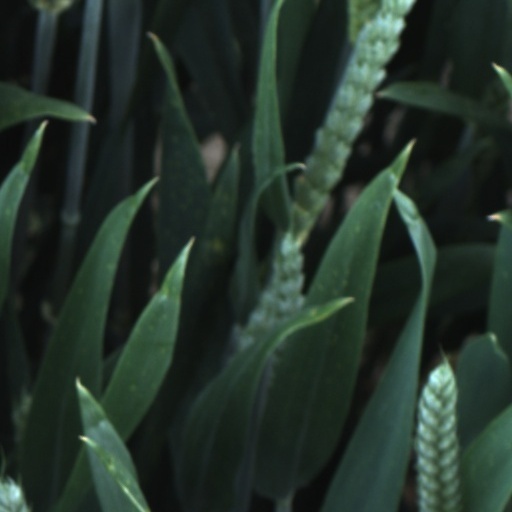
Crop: wheat